Nadežda Čačinovič

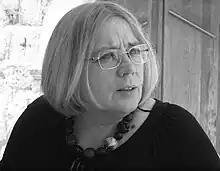
Čačinovič in 2011

Nadežda Čačinovič (born 1 April 1947) is a Croatian philosopher, sociologist and author.